Visual Culture Research Center

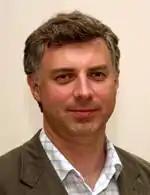
Serhiy Kvit

Beginning in 2008, the center was based at the National University of Kyiv-Mohyla Academy.